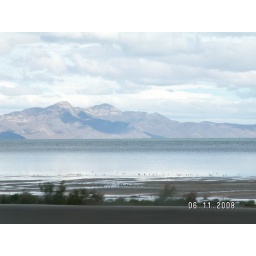
Driving by the lake with mountains in the background